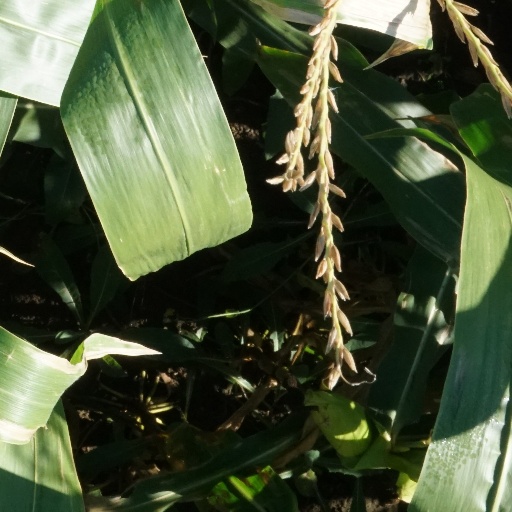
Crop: maize; corn